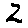
Label: 2